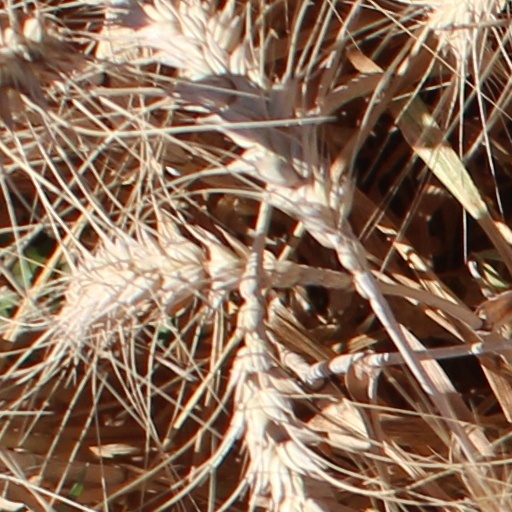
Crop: wheat